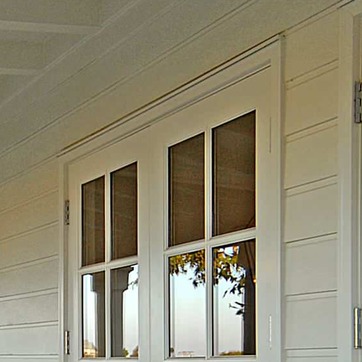
Material: glass